.32 ACP

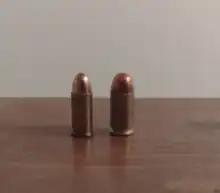
.32 ACP (left) next to a .380 ACP (right)

The .32 ACP is compact and light. While some believe it has marginal stopping power, it has been used effectively by military and police worldwide for the past century. Although .32 ACP handguns were traditionally made of steel, they have been produced in lightweight polymers since the 1990s. Their light weight, very low recoil and very good accuracy relative to larger caliber pistols make them suitable for concealed carry use. Some popular pistols chambered in .32 ACP include the KelTec P32, Walther PP and the Walther PPK as well as the FEG PA-63, which is a clone of the Walther PP.